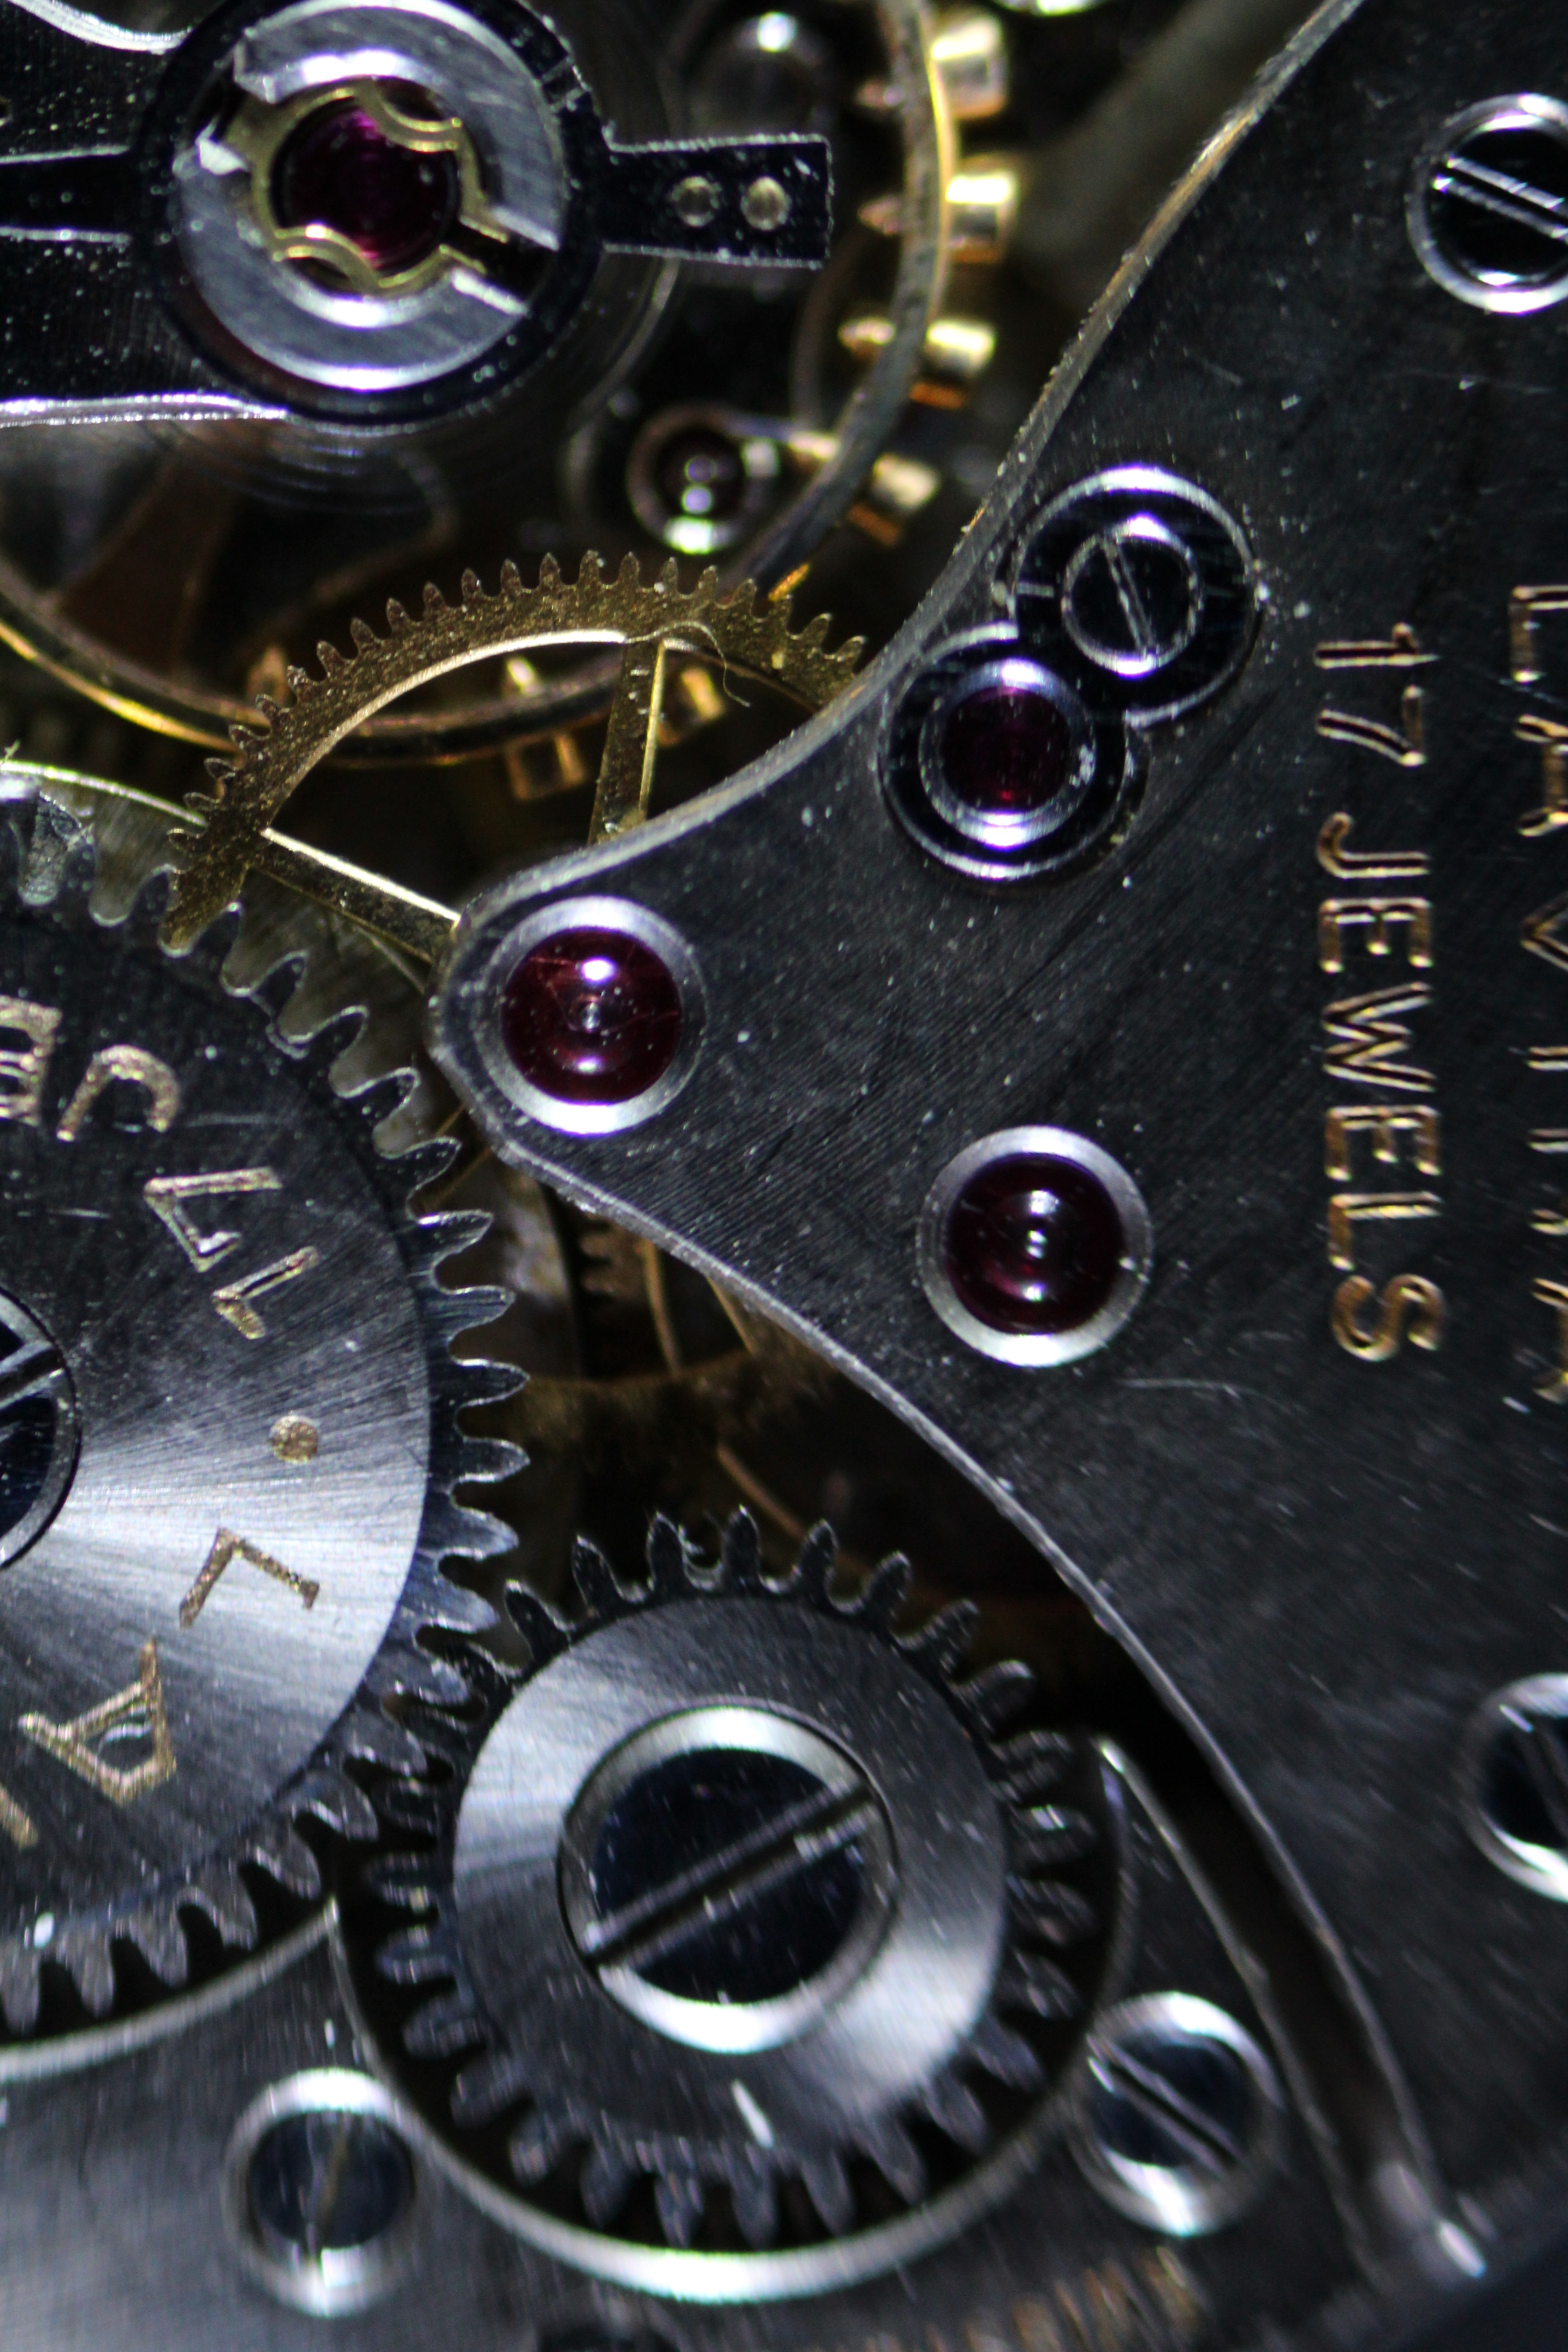
wheel, chain, clock, tire, close up, engine, stock, gear train, automotive tire, unruh, retro recording